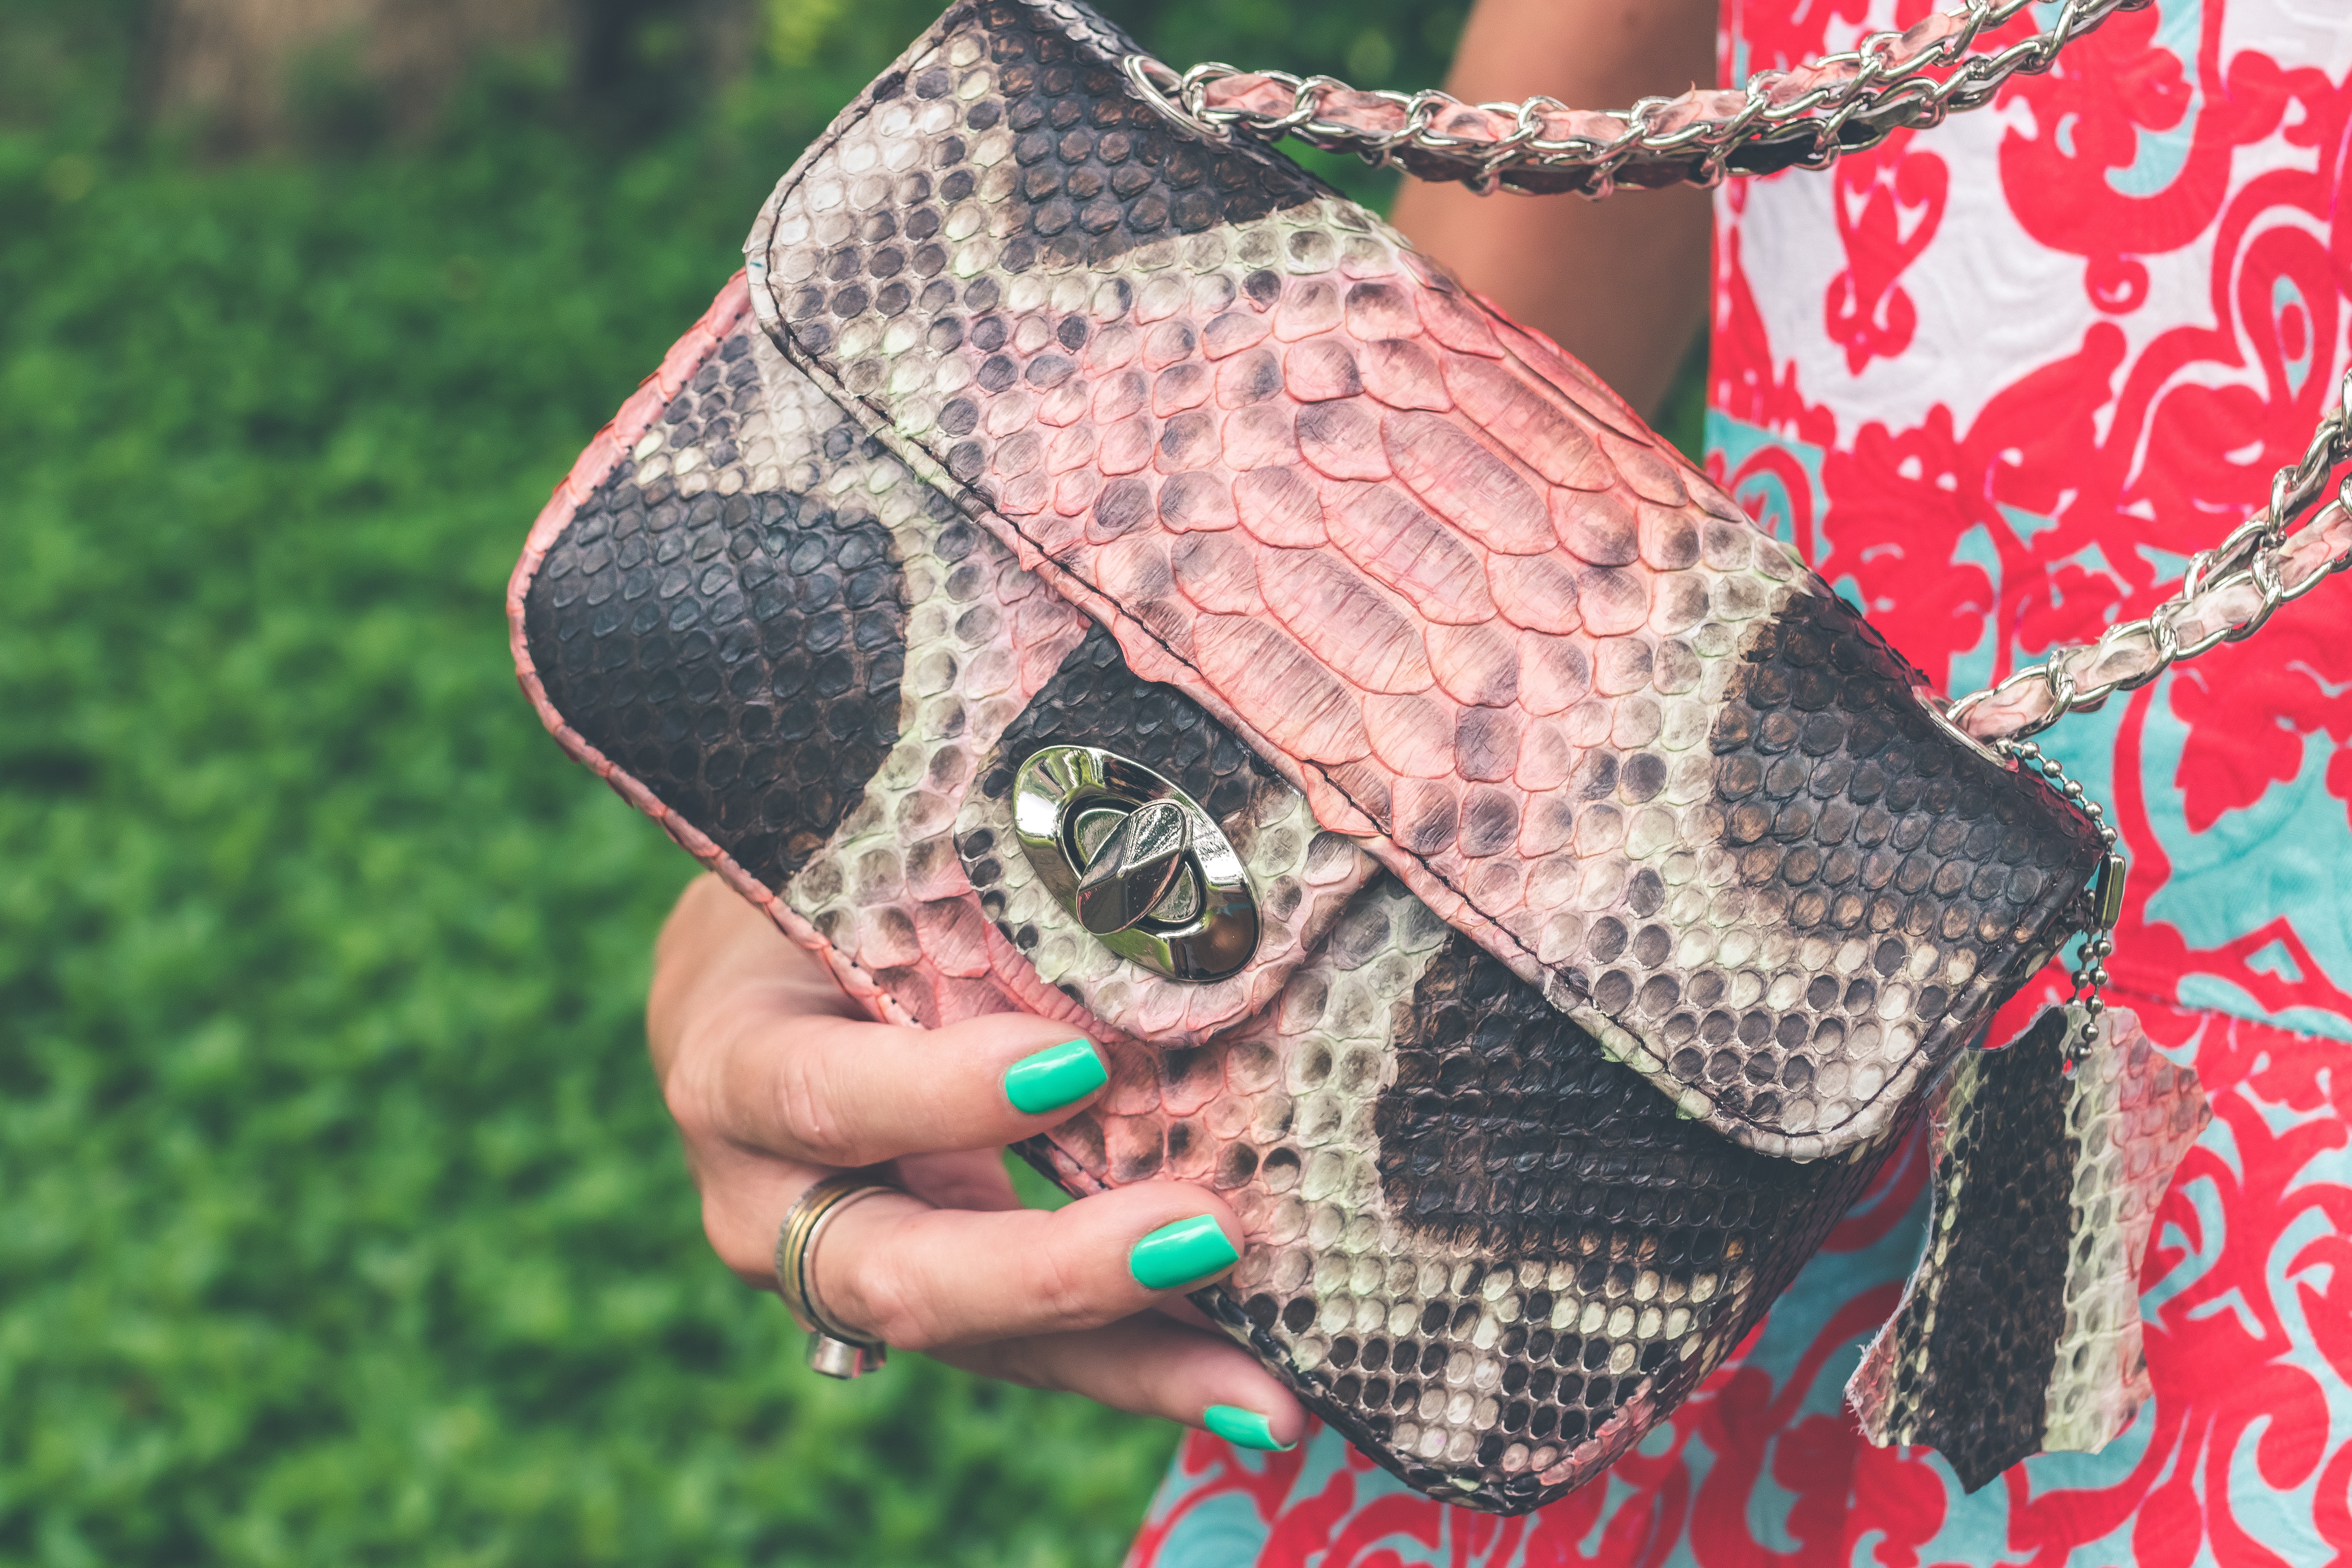
hand, eyewear, design, glasses, footwear, tree, pattern, textile, handbag, fashion accessory, bag, finger, shoe, sunglasses, nail, snake